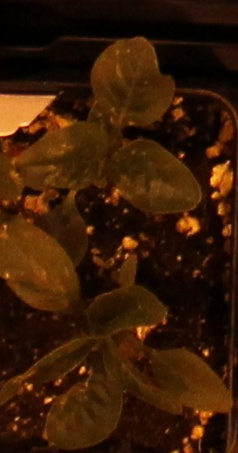
Label: Waterhemp